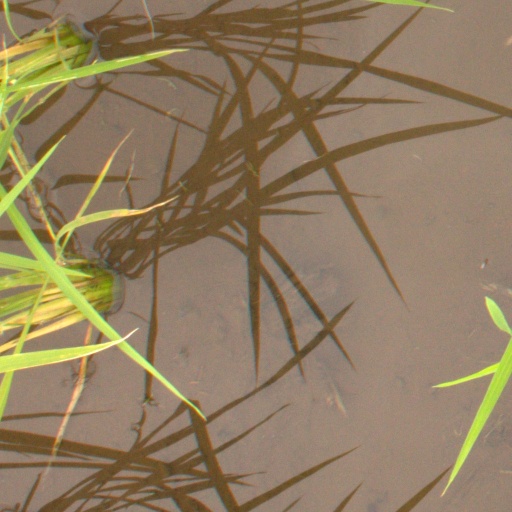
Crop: rice